Biology of depression

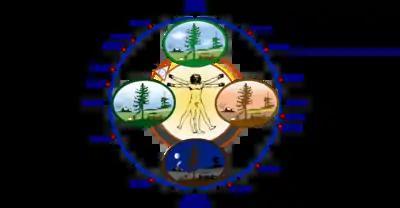
Depression may be related to the same brain mechanisms that control the cycles of sleep and wakefulness.

Depression may be related to abnormalities in the circadian rhythm, or biological clock.